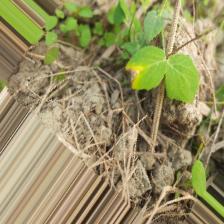
Label: Ascochyta blight